South Finegayan Latte Stone Park

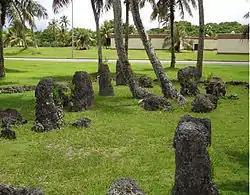

The South Finegayan Latte Stone Park is a small public park and archaeological site at 74 Golden Shower Lane in Dededo, Guam. Located in the United States Navy housing area known as Finegayan, it encompasses the remains of a latte stone house site, which are the only remnants of a once-extensive Chamorro village in the area. Radiocarbon dating and other evidence place the occupation period at this site at c. 1700, and for only a relatively short period of time (about 100 years).